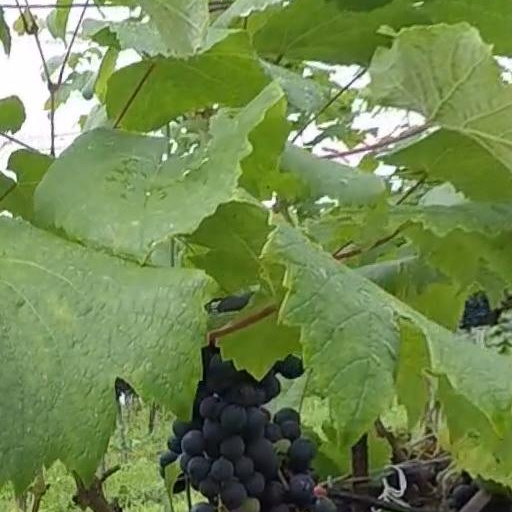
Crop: grape